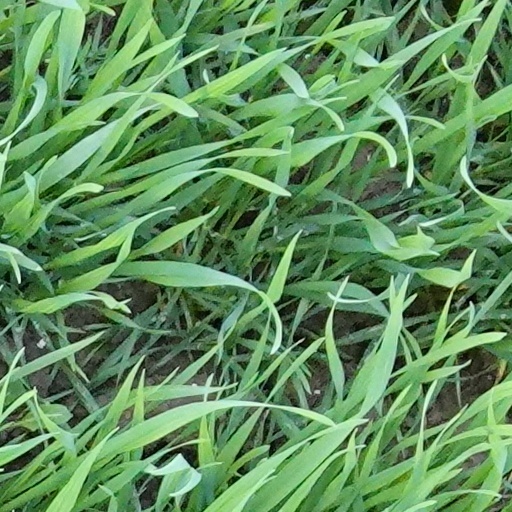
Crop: wheat